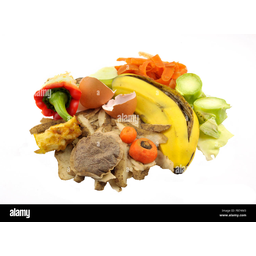
Label: trash